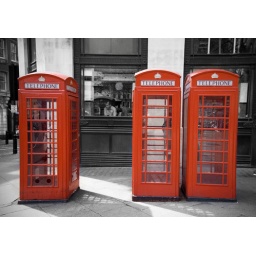
candid shot of the wicked old style phone boxes that can be found scattered around London!